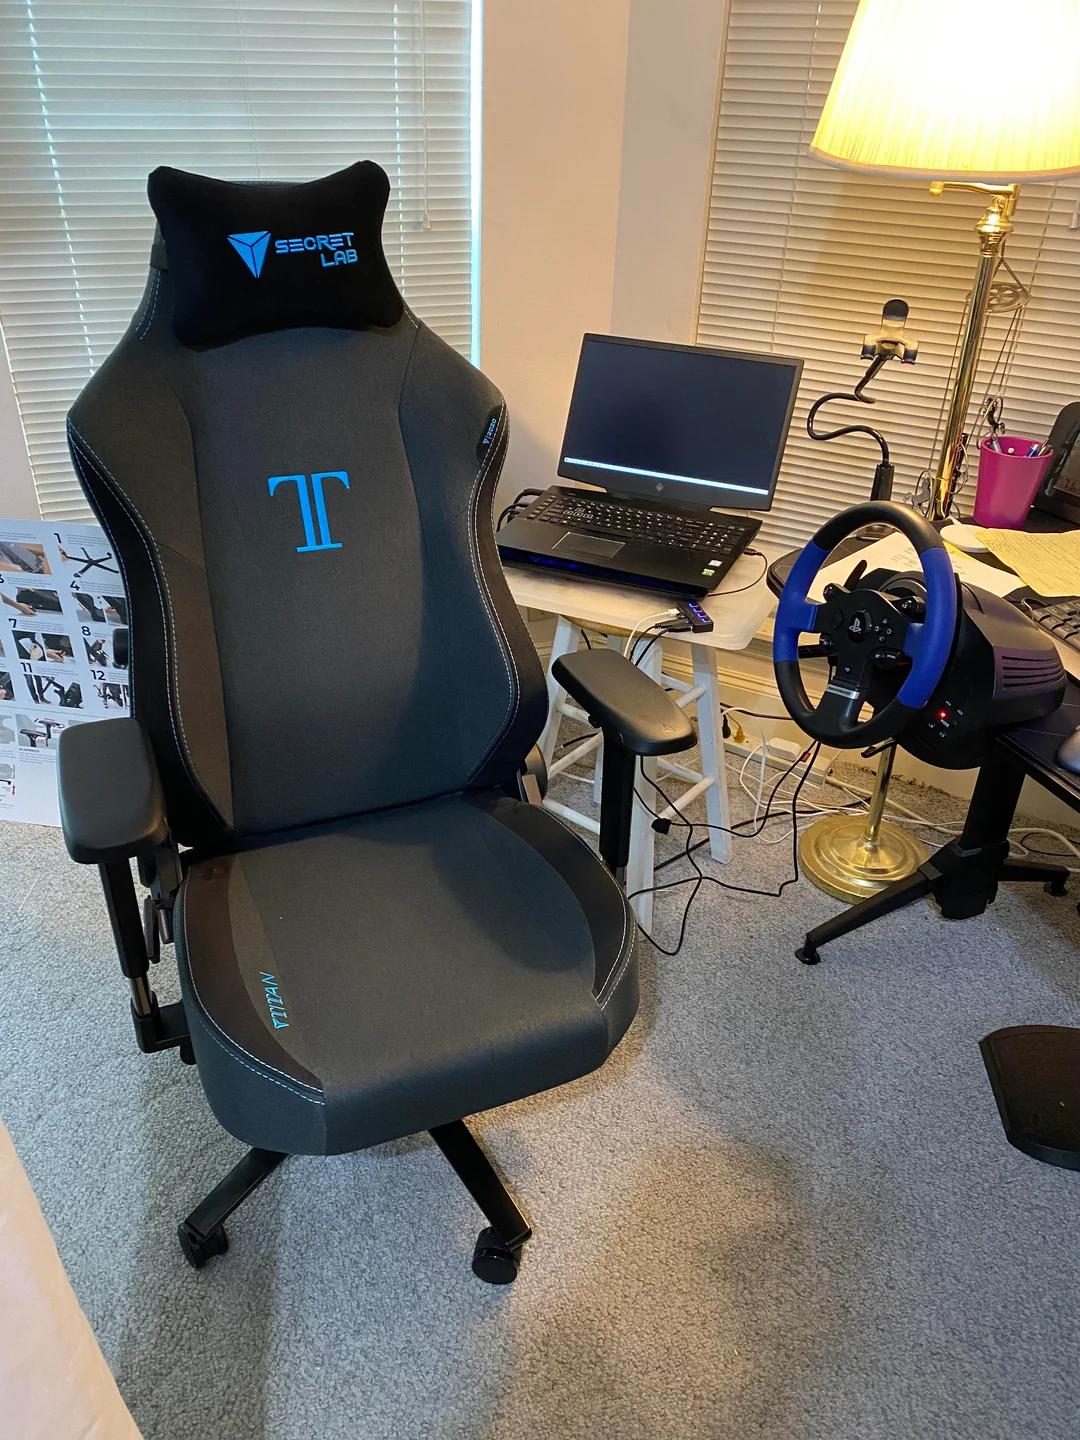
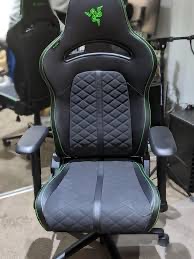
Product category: items_chair
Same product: no